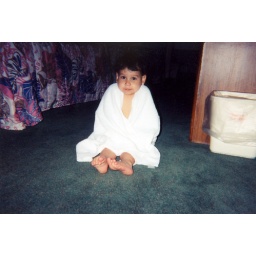
wrapped in a towel after swimming pool